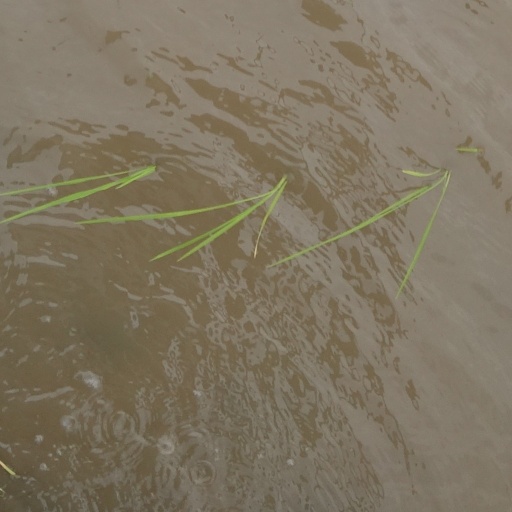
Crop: rice